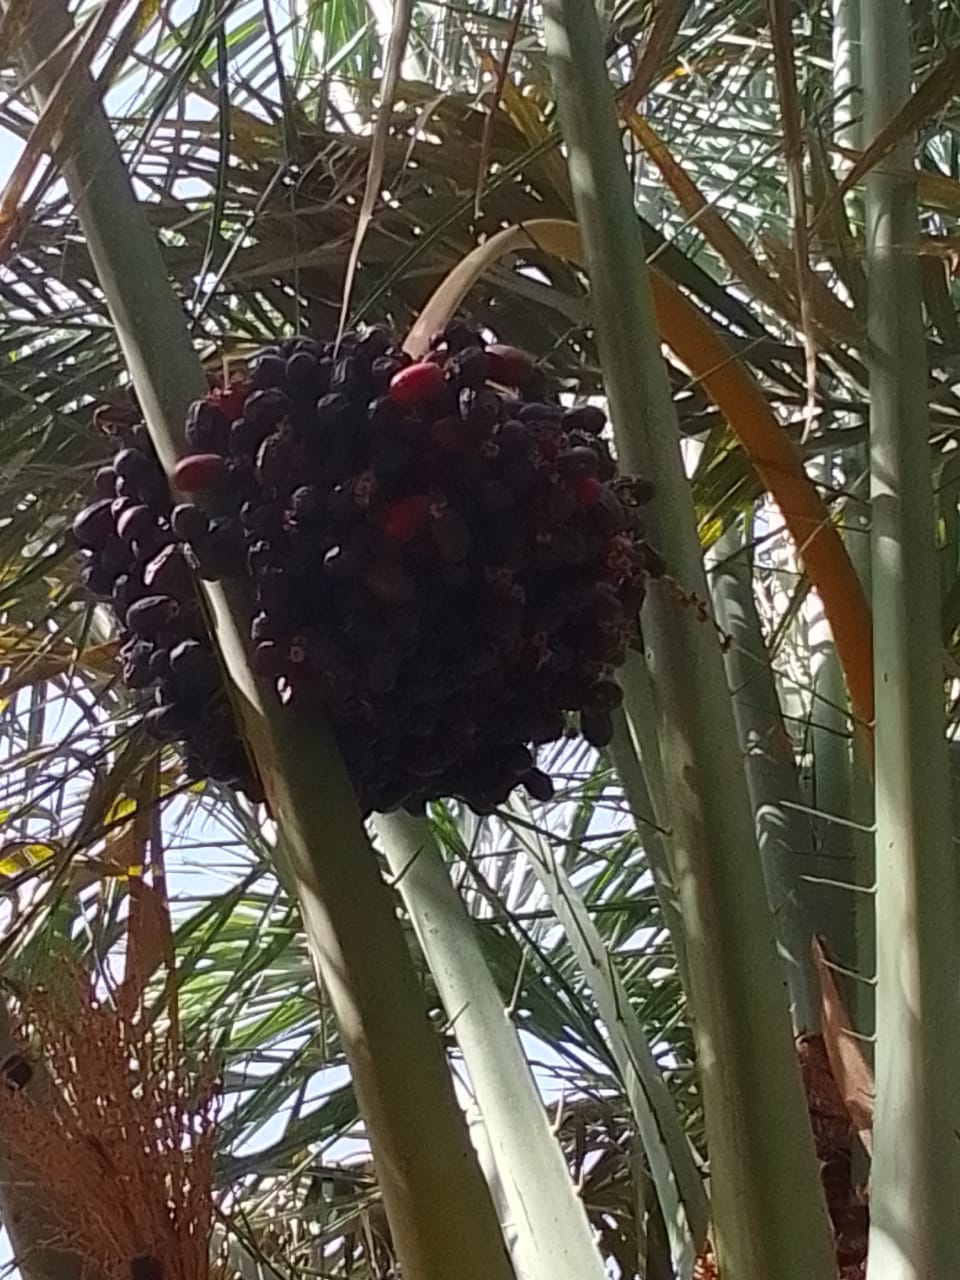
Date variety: bouisthami